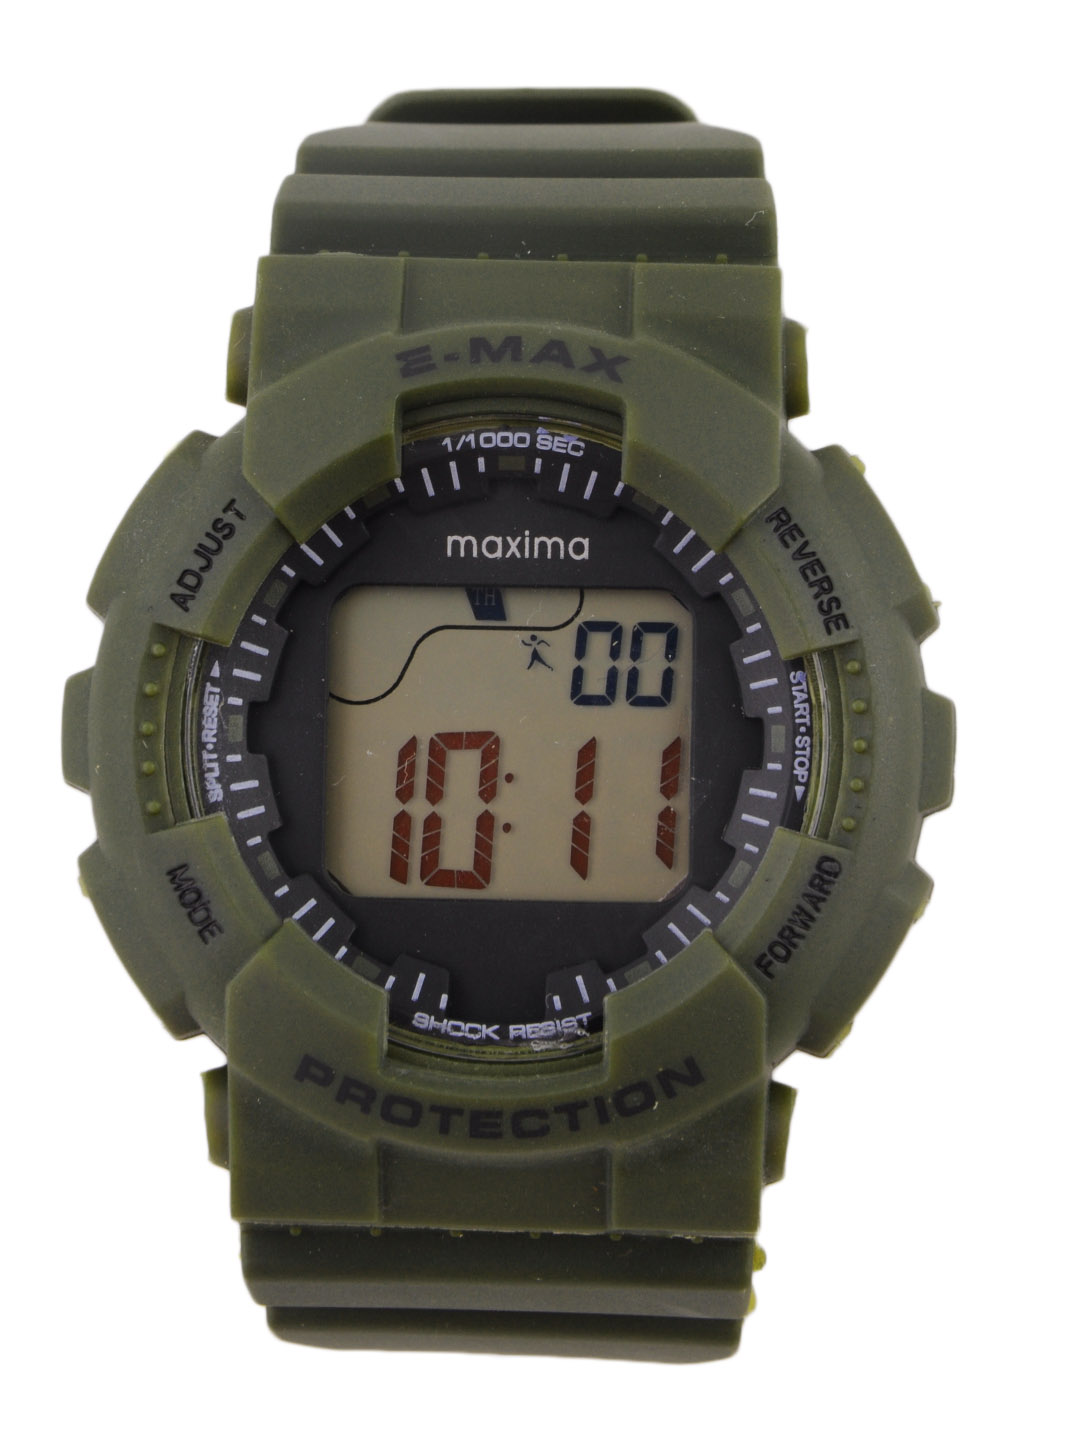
Maxima Attivo Men Olive Green Digital Watch
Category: Accessories / Watches / Watches
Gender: Men
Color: Olive
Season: Winter 2016
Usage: Casual